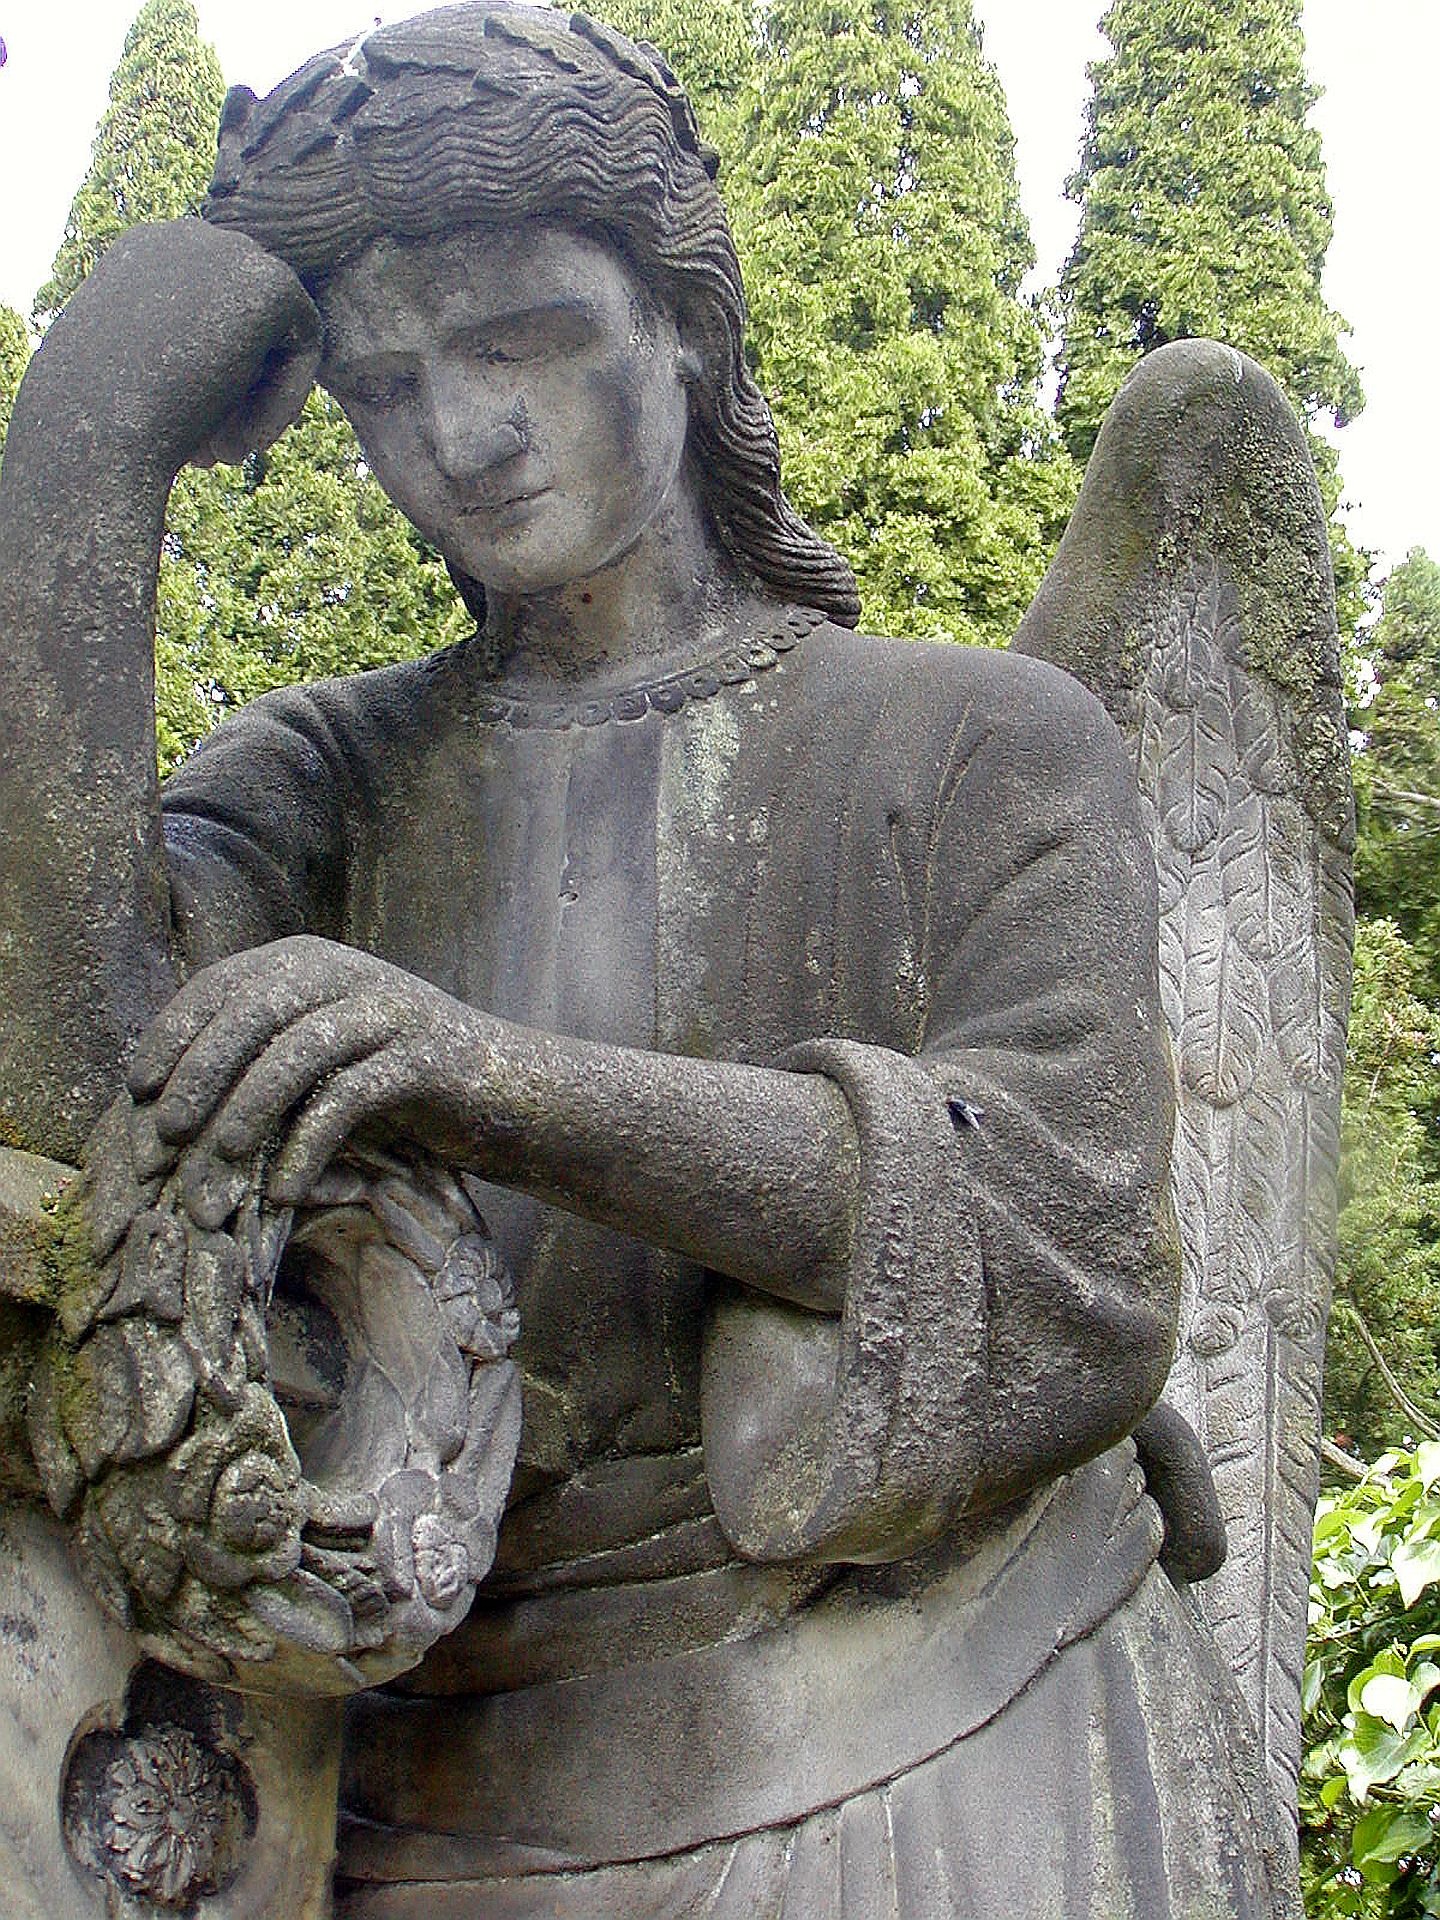
rock, stone, monument, statue, sadness, cemetery, death, sculpture, angel, art, temple, carving, stone carving, ancient history